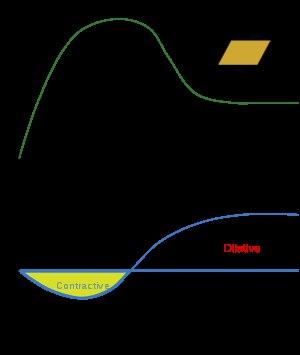
Le phénomène de dilatance d'un sol décrit la variation de volume que l'on observe dans les matériaux granulaires lorsqu'ils sont soumis à un cisaillement. Cet effet a été décrit scientifiquement pour la première fois par Osborne Reynolds en 1885-86.